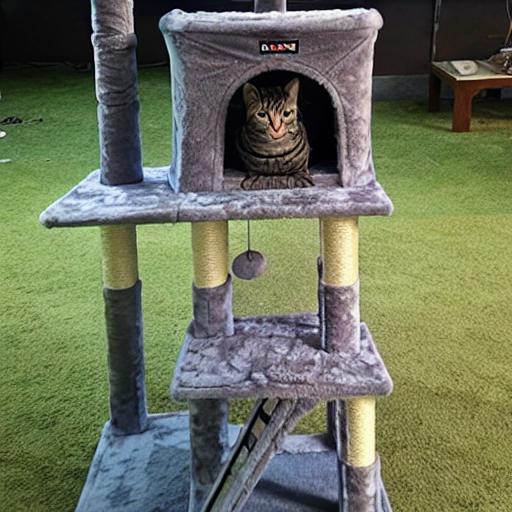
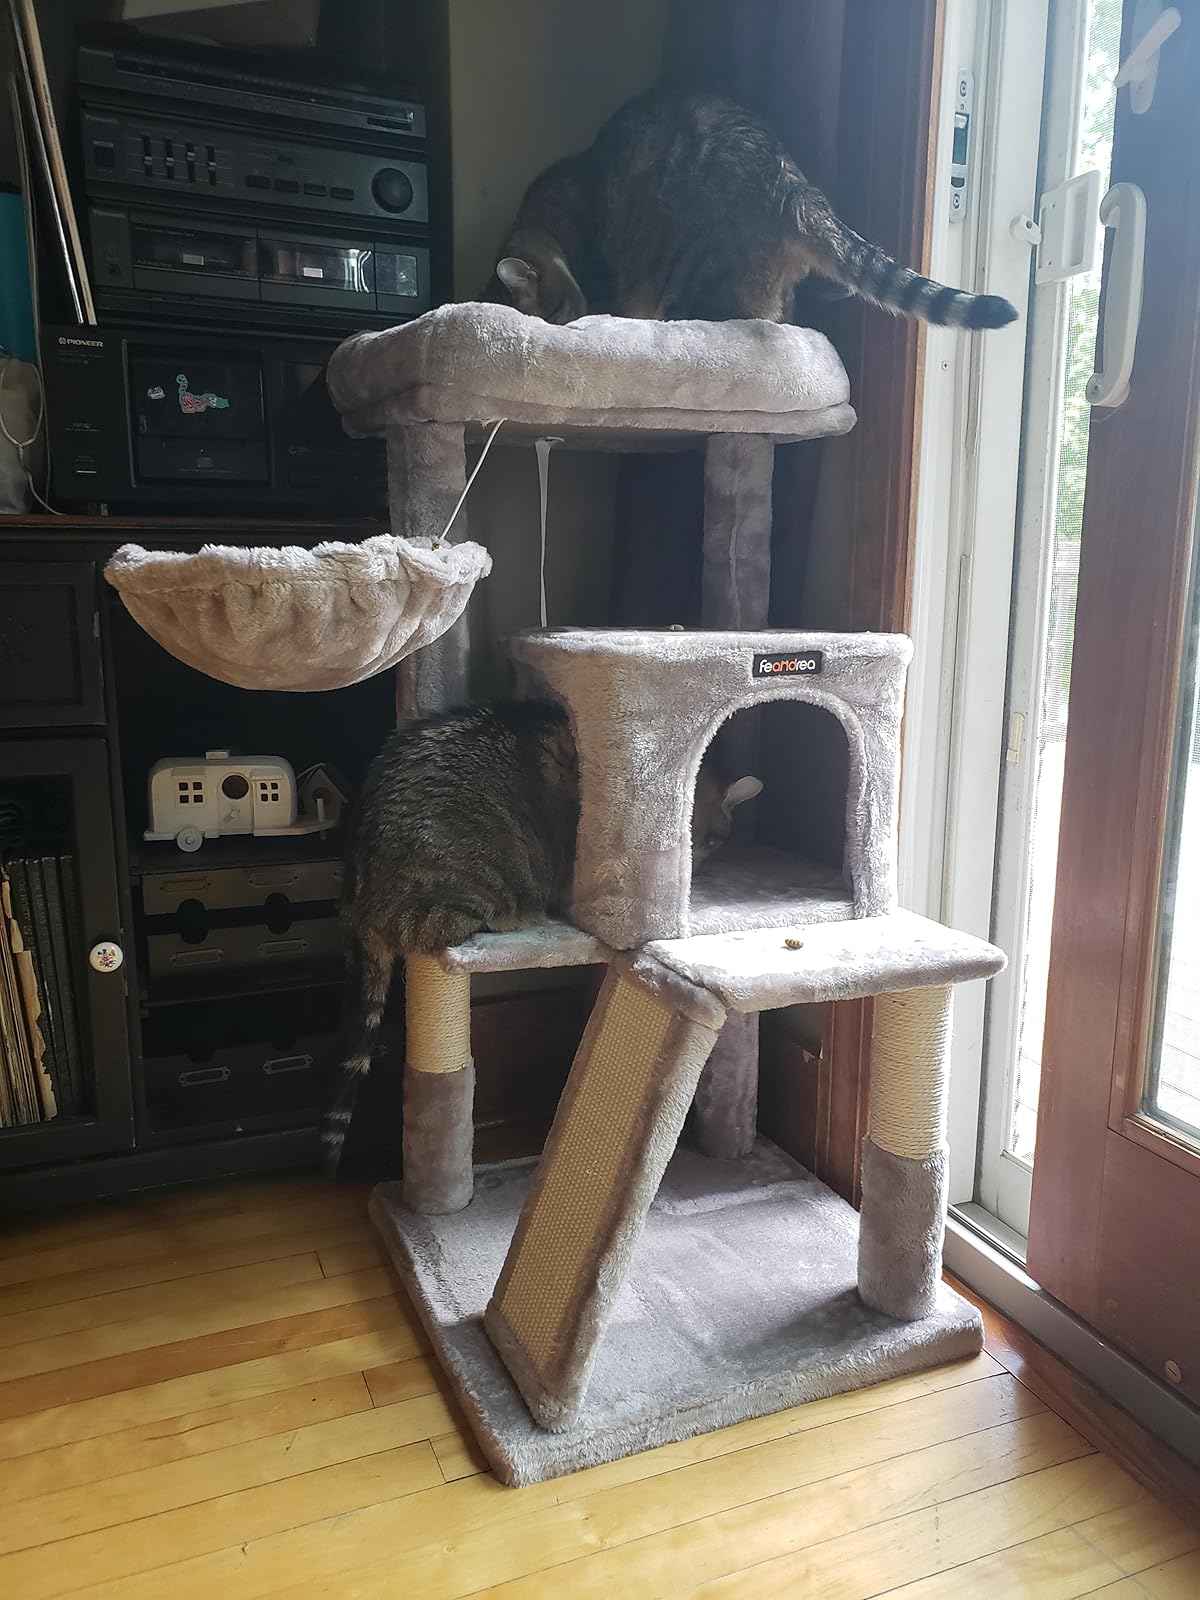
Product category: items_cat tree
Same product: no